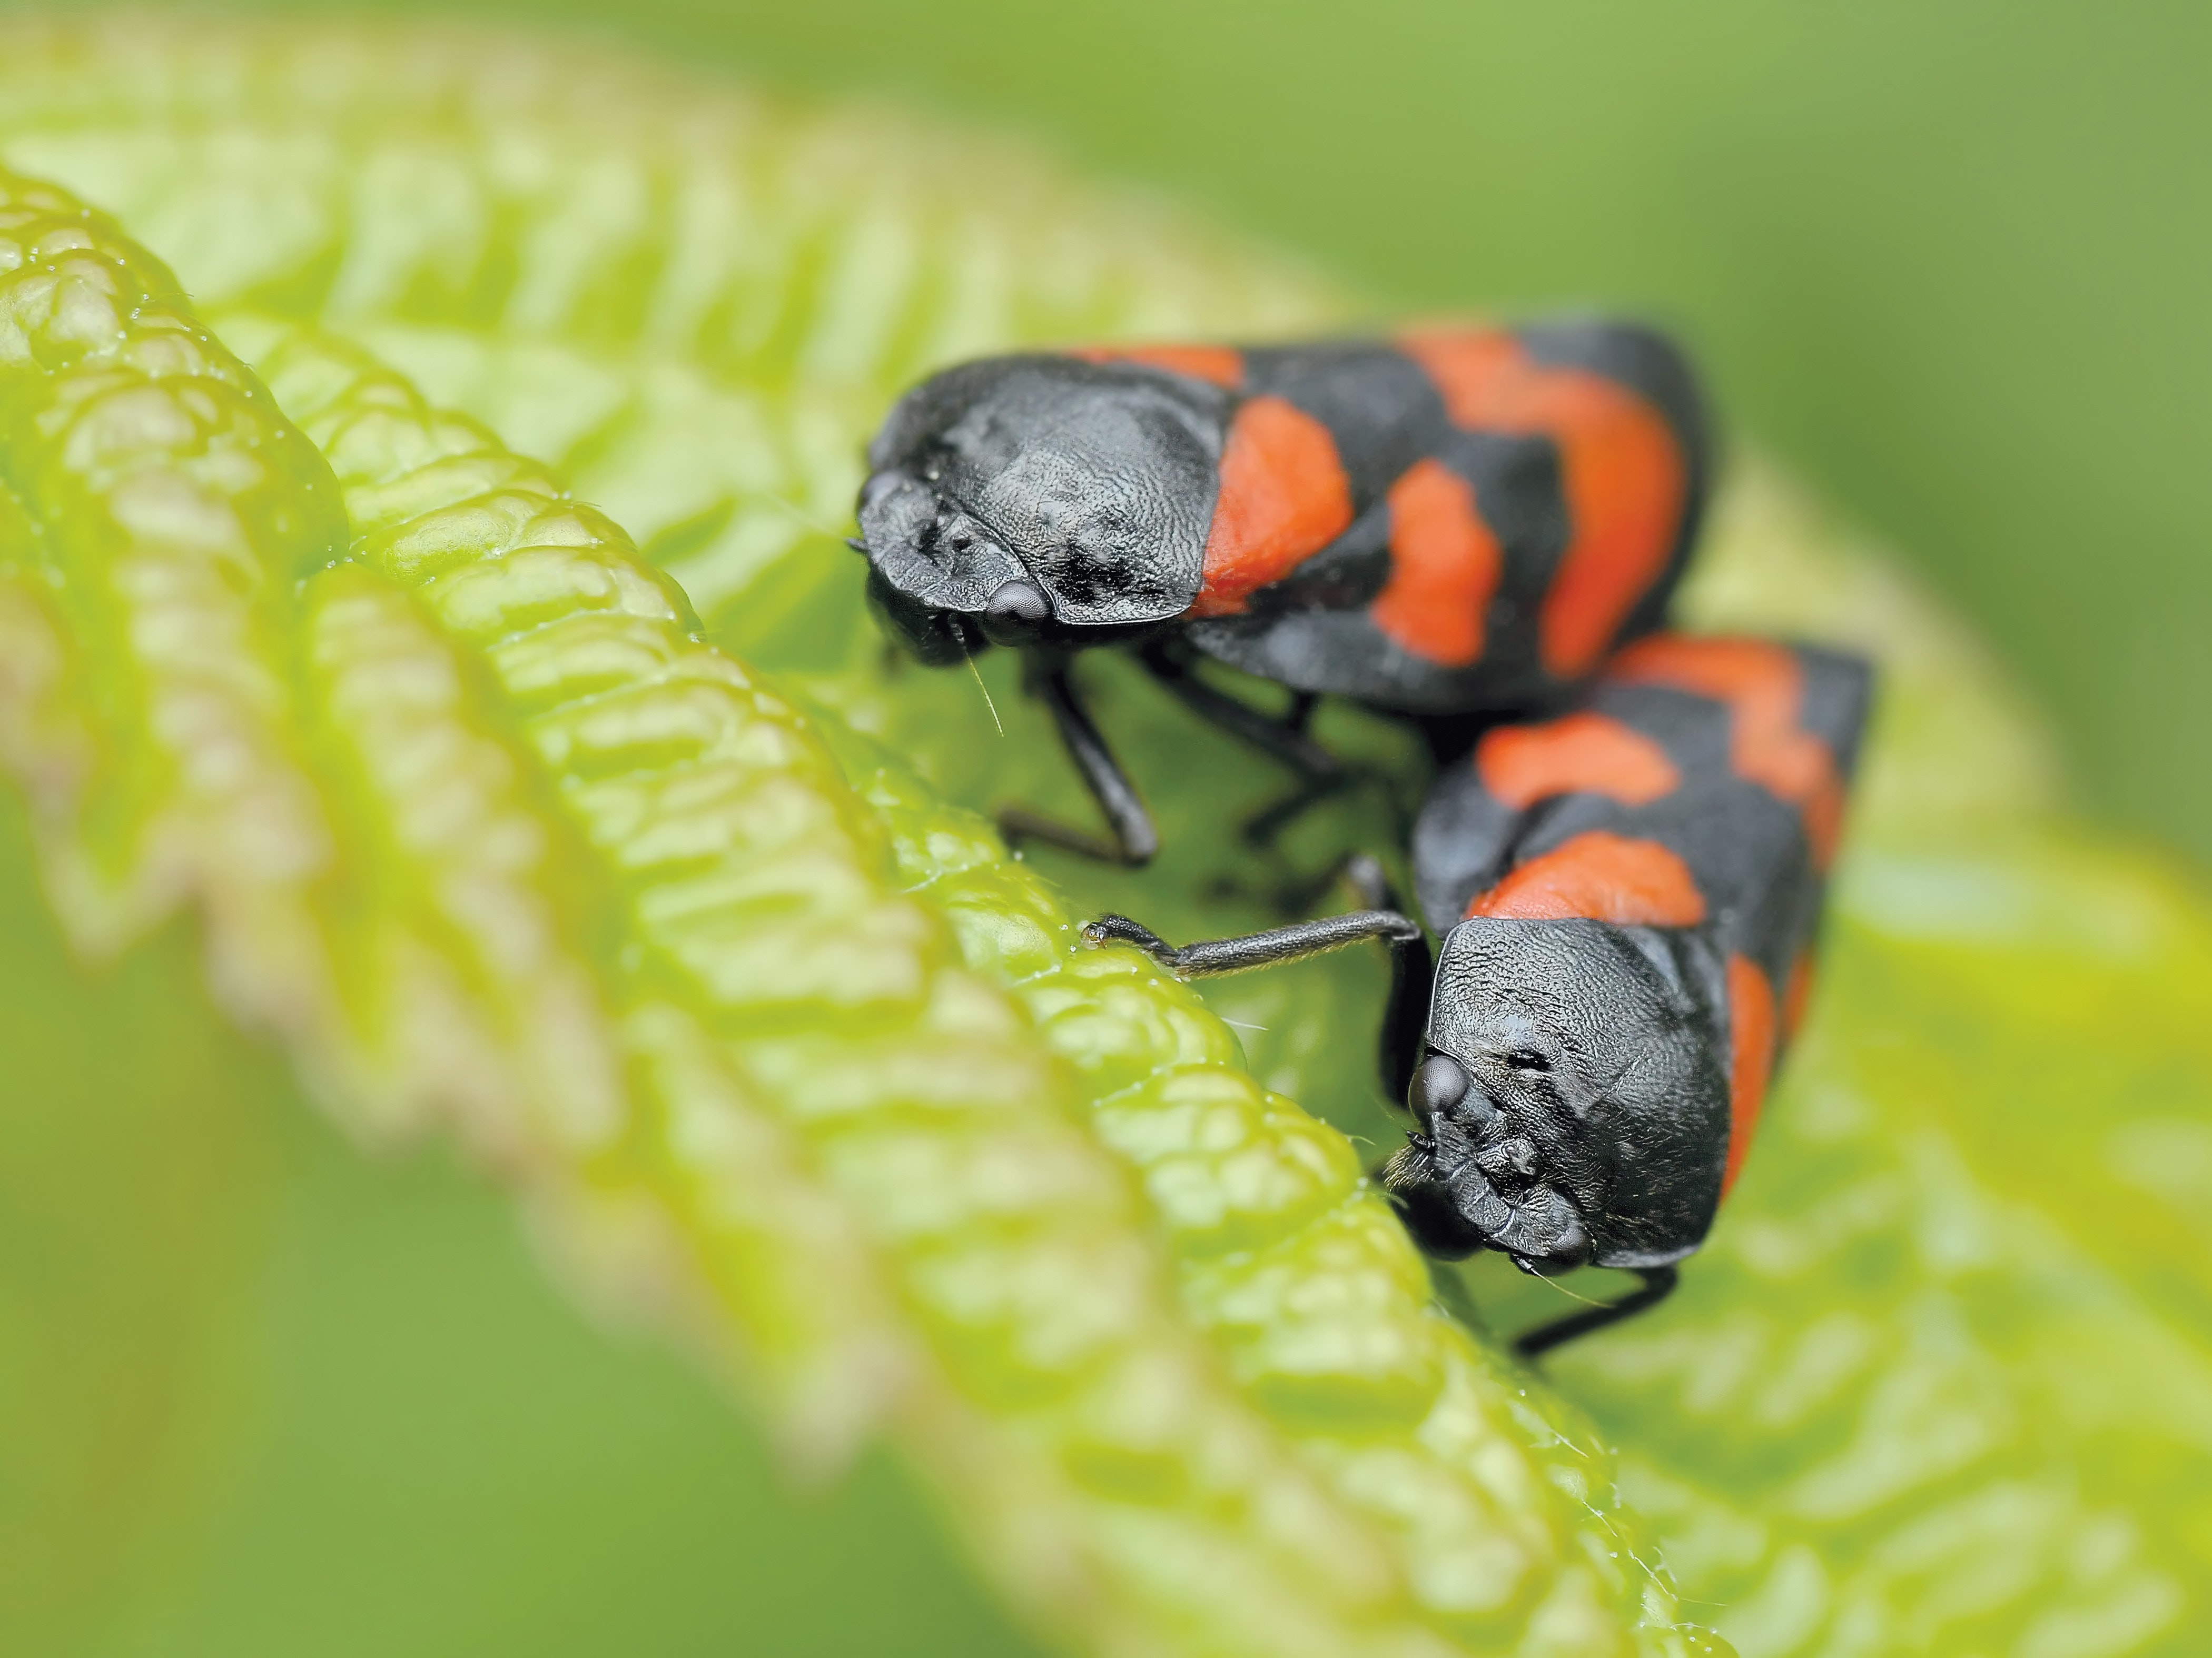
insect, macro photography, invertebrate, close up, pest, leaf, beetle, organism, arthropod, photography, wildlife, Blister beetles, bug, plant, weevil, plant stem